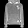
Label: Pullover